New Town Hall, Brading

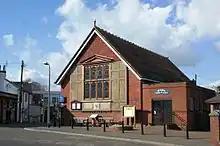
The building in 2009

The New Town Hall is a municipal building in The Bull Ring in Brading, a town on the Isle of Wight, in England. It accommodates the offices and meeting place of Brading Town Council.